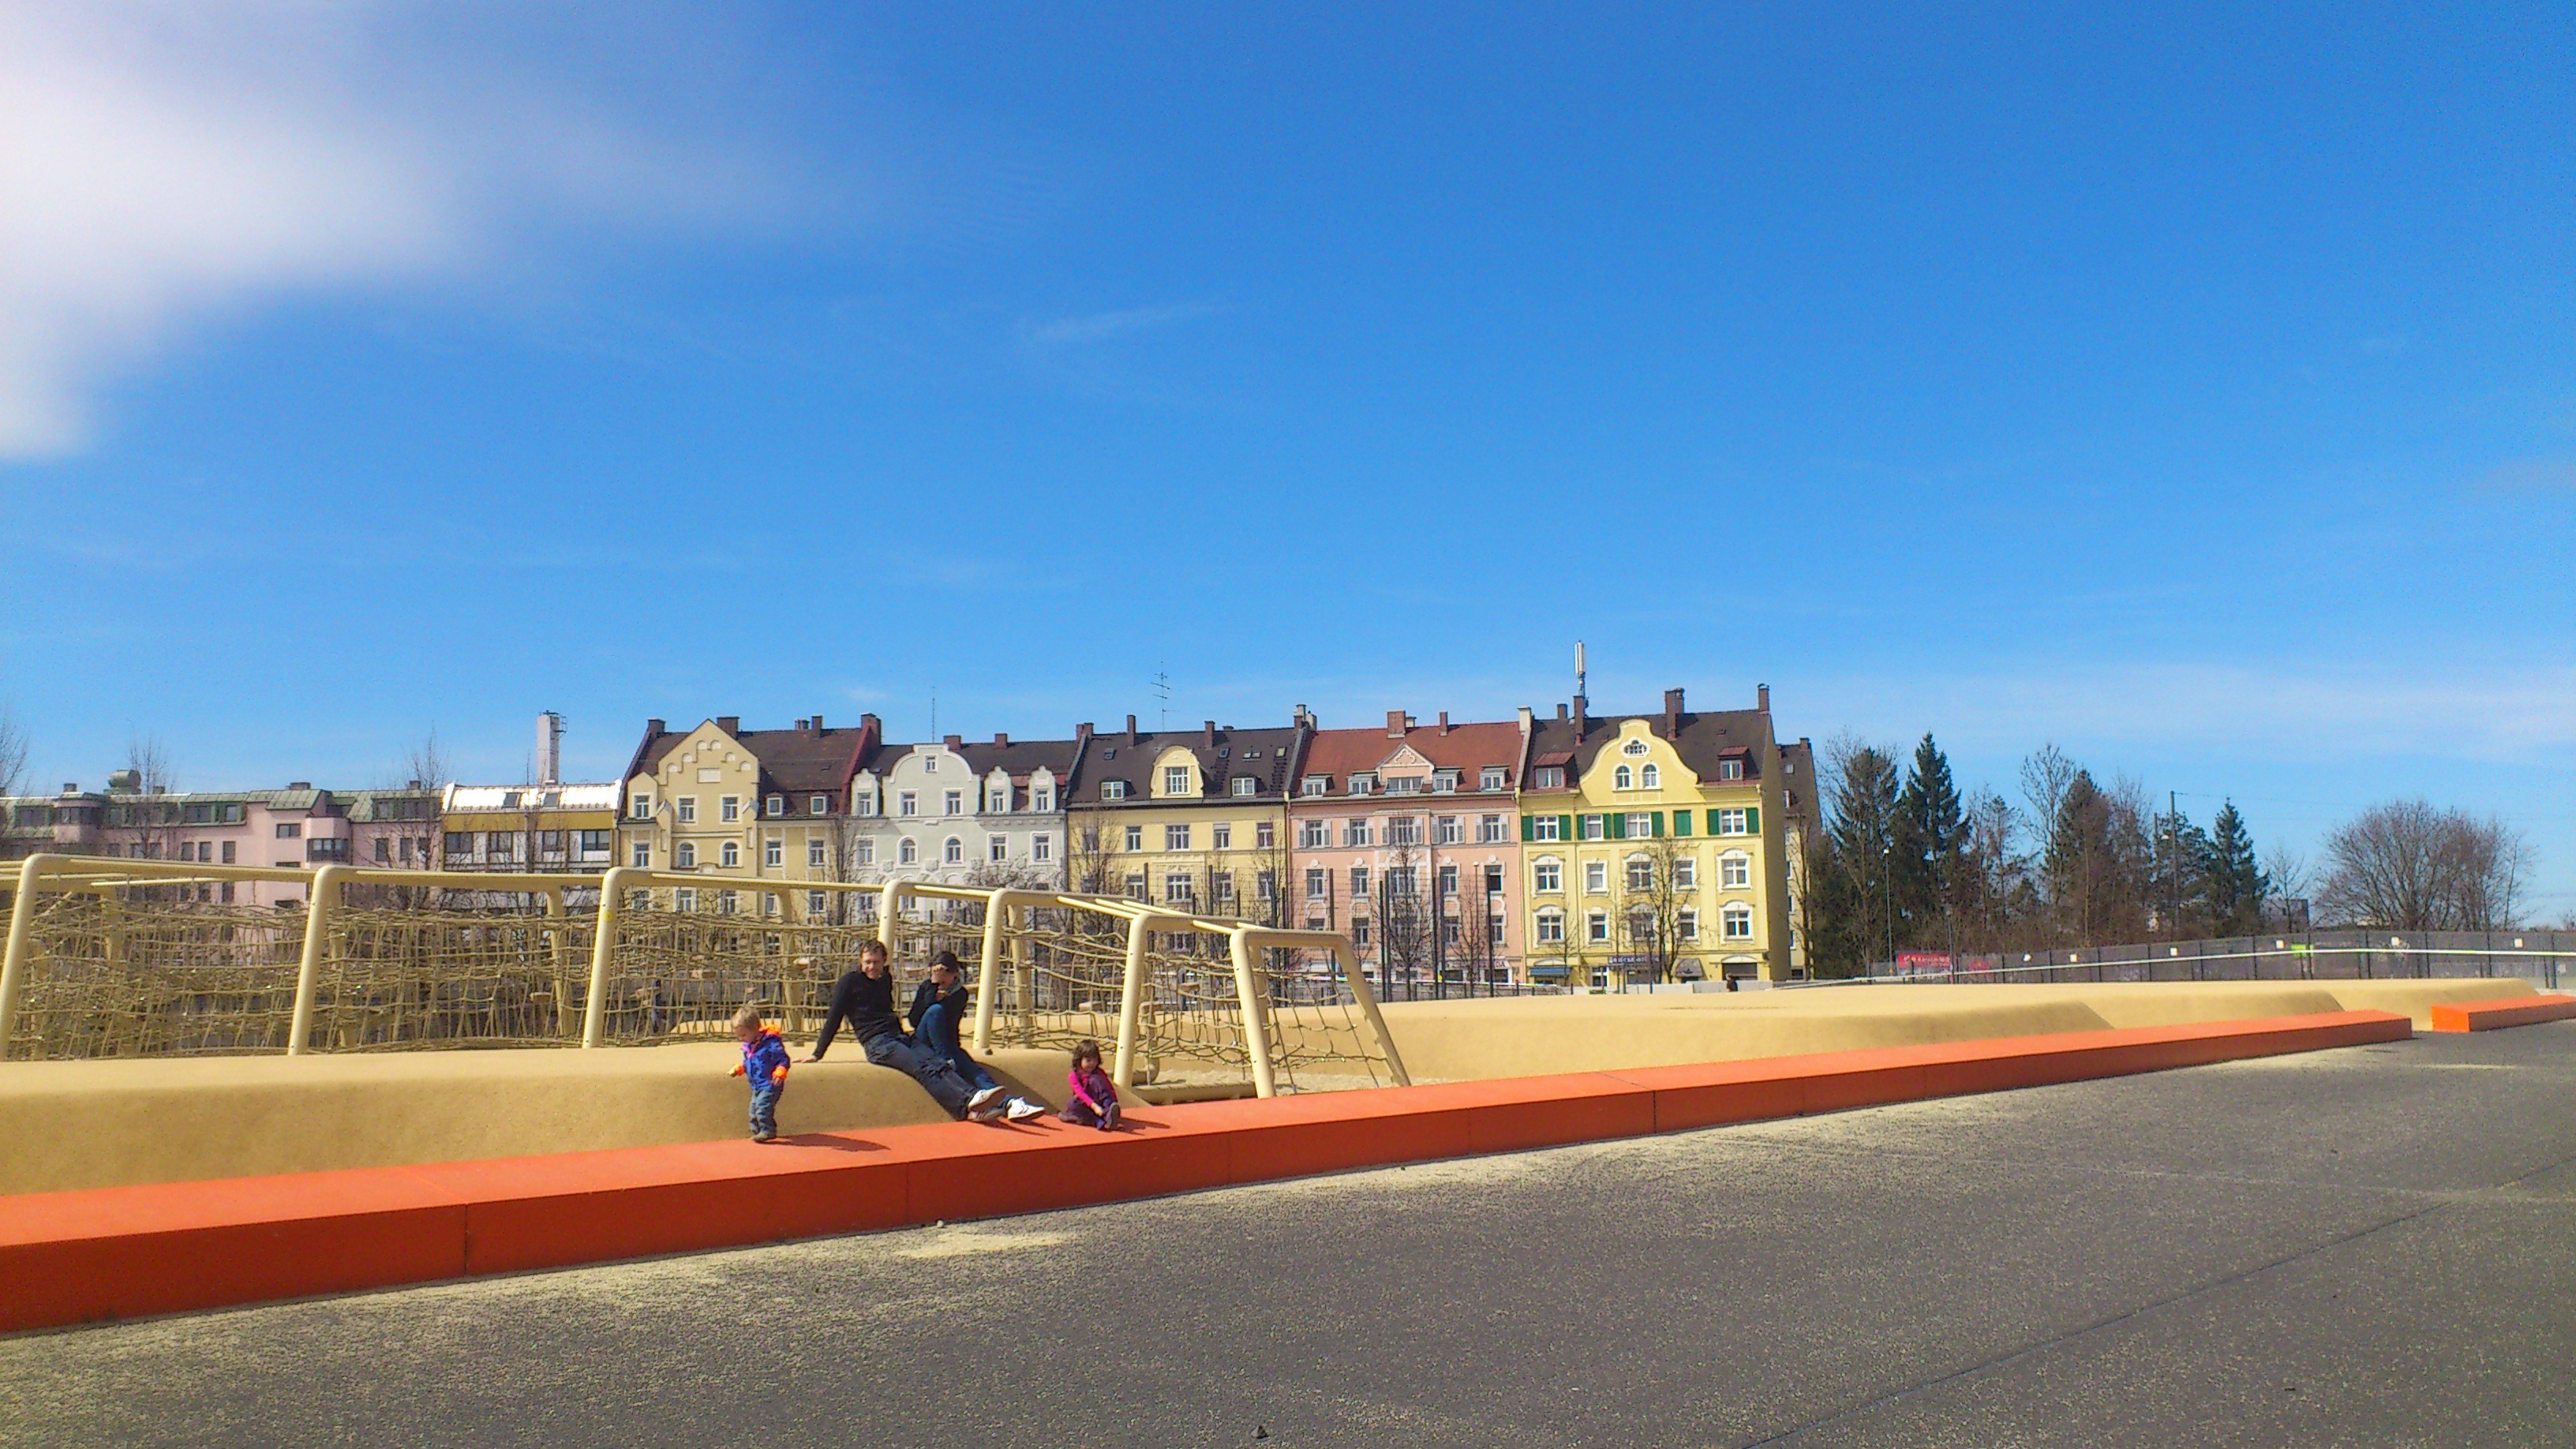
structure, city, panorama, park, stadium, playground, bavaria, race track, munich, westend, sport venue, anna lina artline